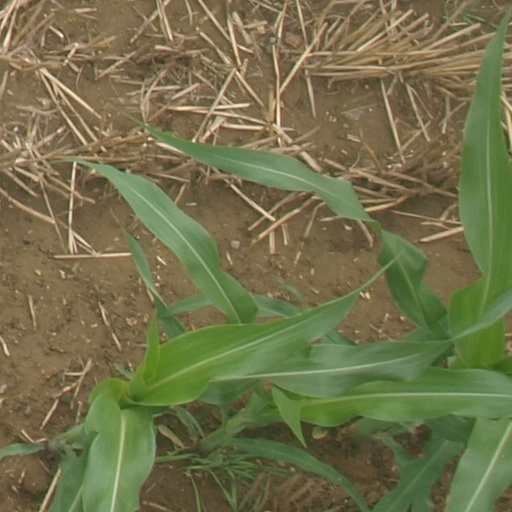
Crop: maize; corn